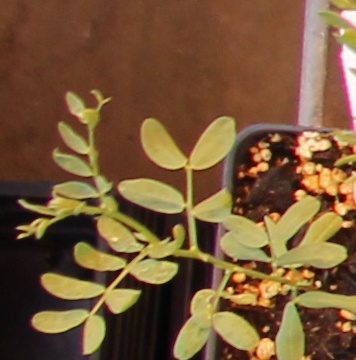
Label: Lentil